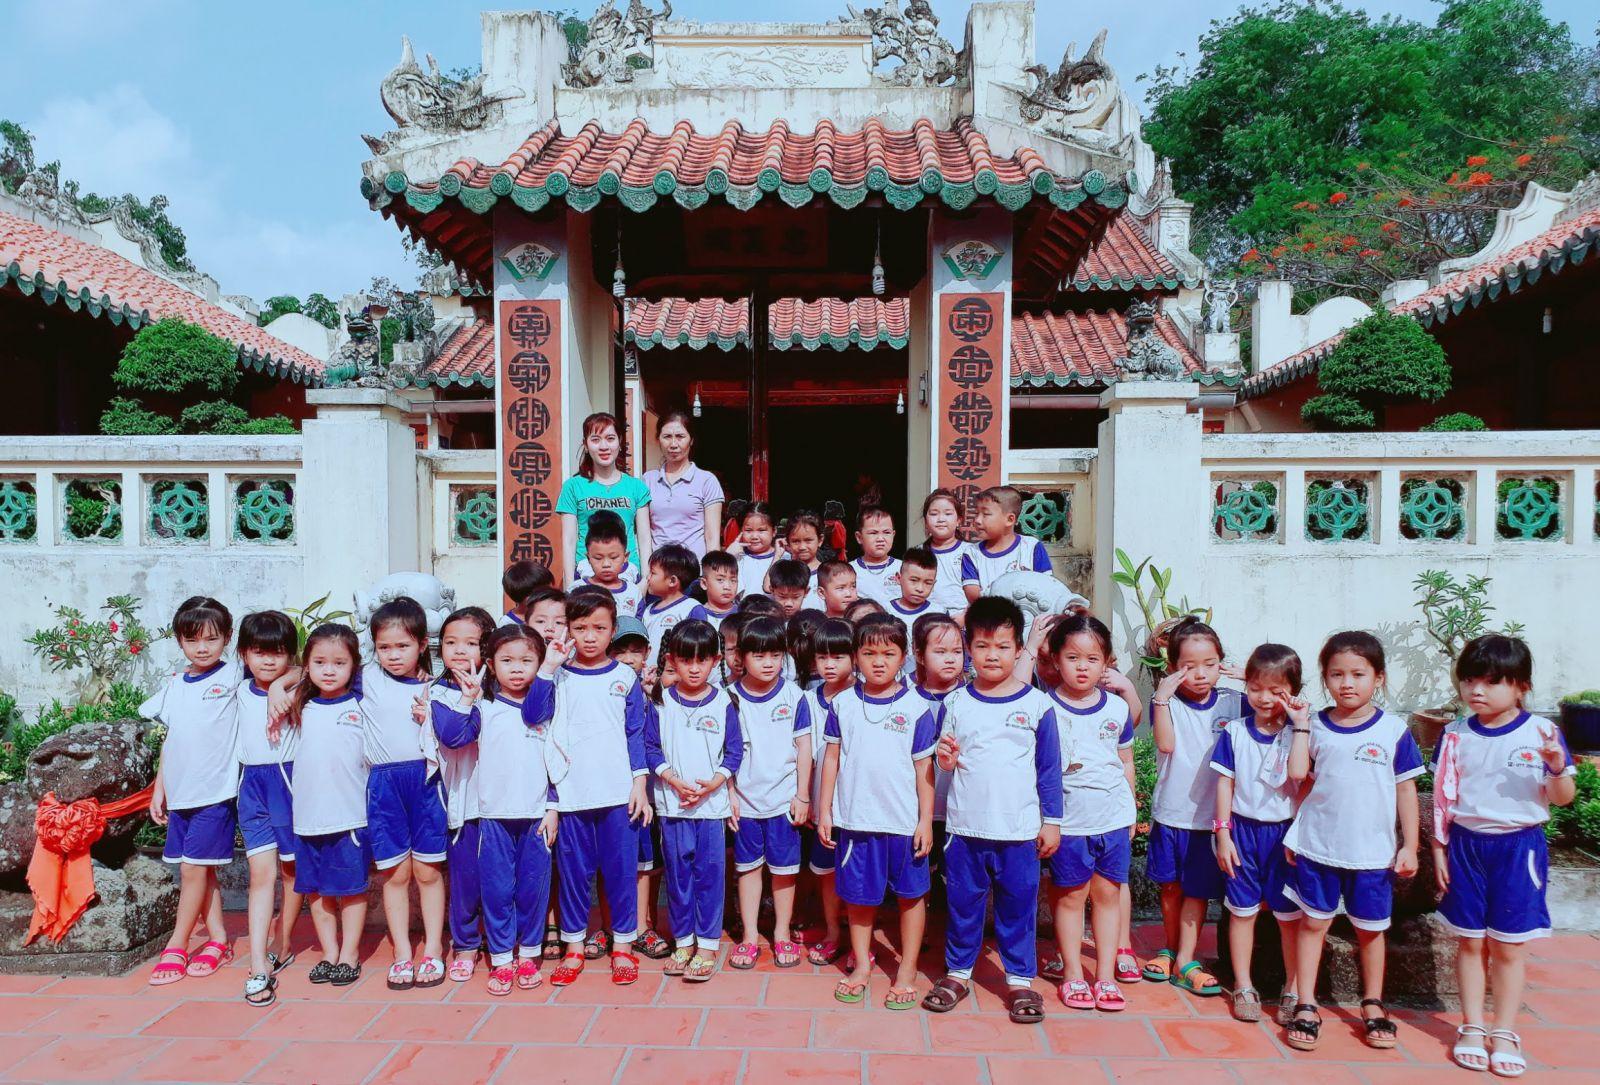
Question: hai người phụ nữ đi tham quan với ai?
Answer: với nhóm các em học sinh